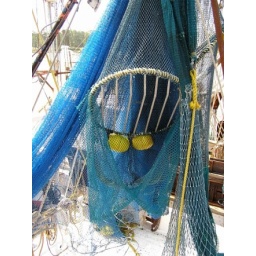
On a shrimp trawler. Sights of sand and shore - flora and fauna found in the Coastal Plain.